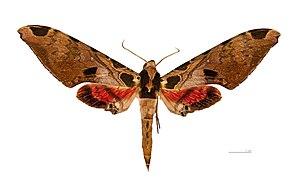
Le genre Adhemarius regroupe des lépidoptères de la famille des Sphingidae, de la sous-famille des Smerinthinae, de la tribu des Ambulycini.